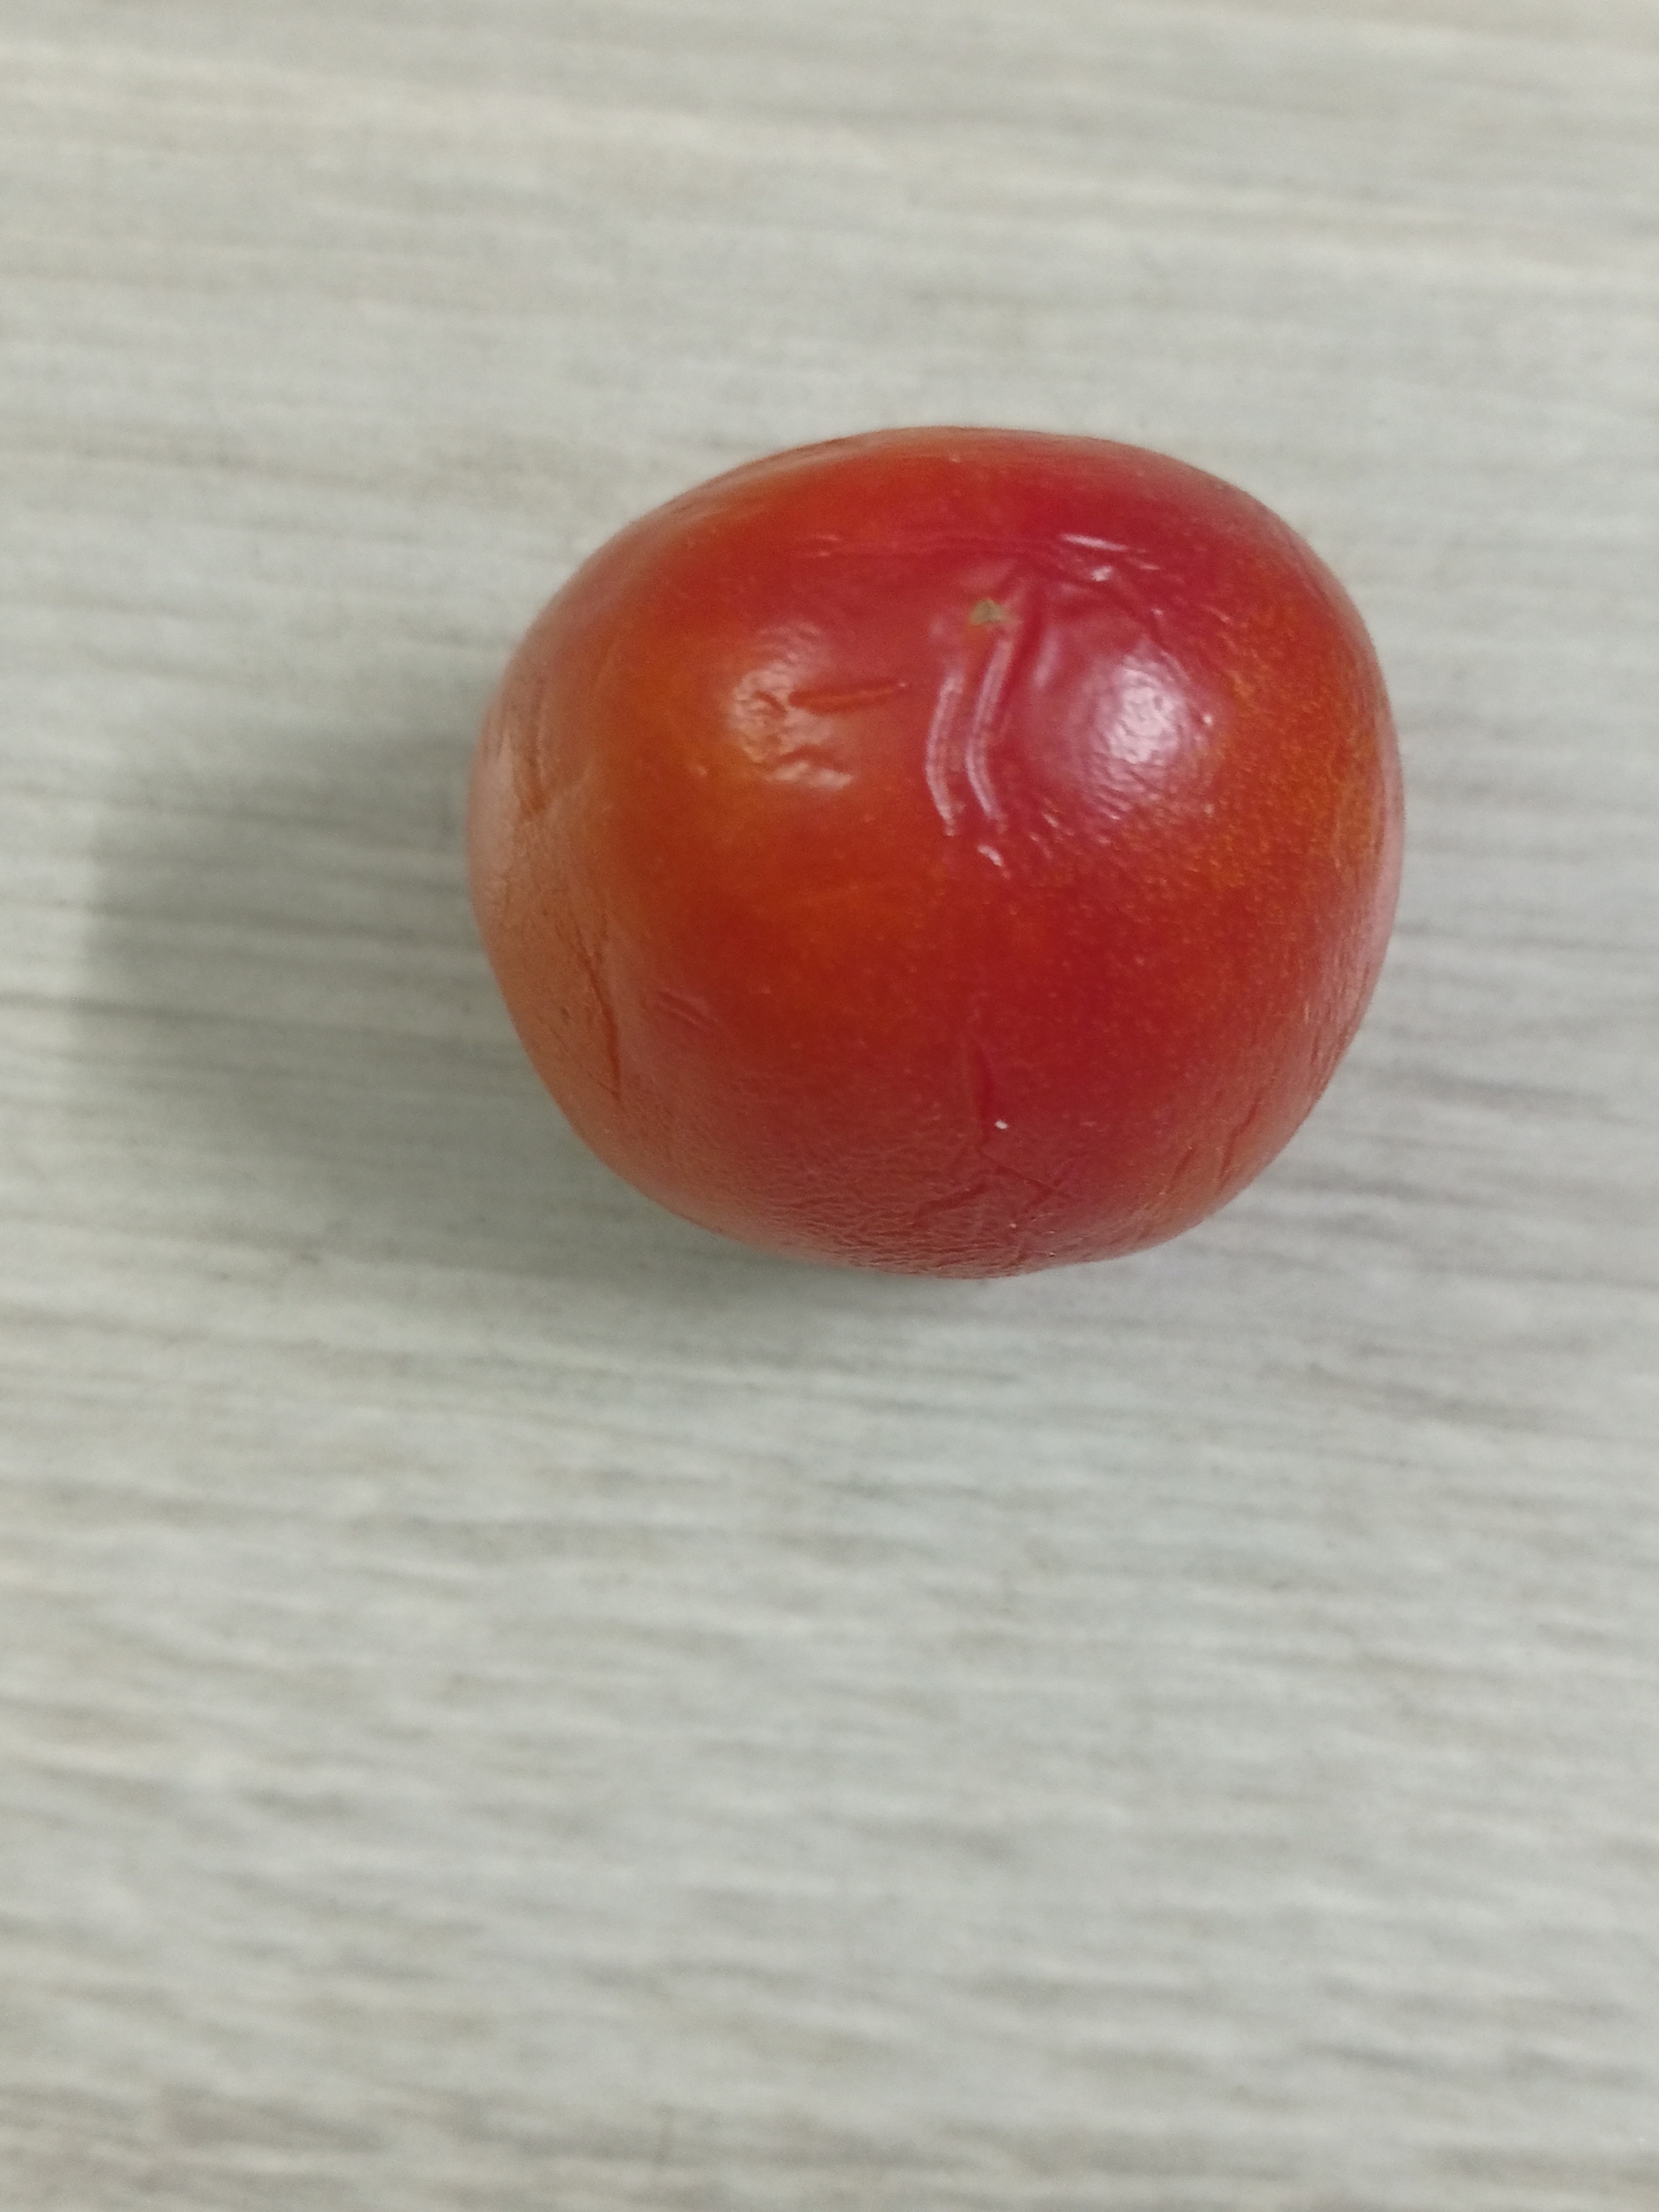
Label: Fresh